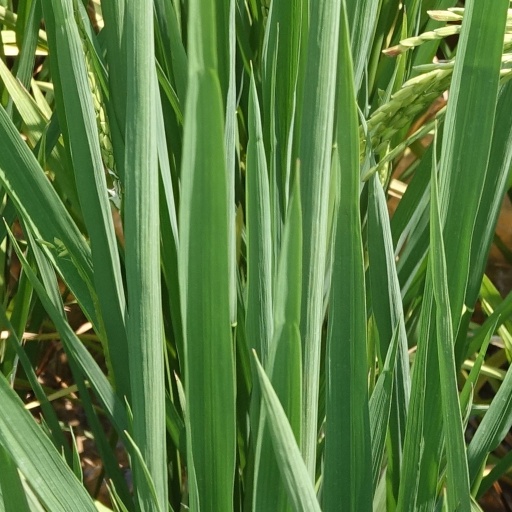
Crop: rice